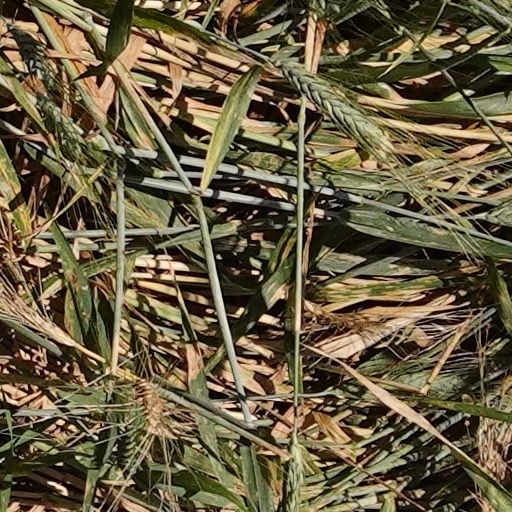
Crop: wheat